Netanya

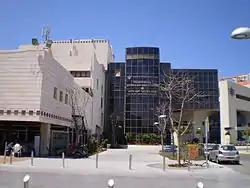
Laniado Hospital

Netanya is located on the Israeli Mediterranean Coastal Plain, the historic land bridge between Europe, Africa, and Asia. The city is the capital of the Sharon plain, a geographic region stretching from the Mediterranean in the west to the Samarian hills in the east, and the modern-day Gush Dan metropolitan area in the south northwards to Mount Carmel. Although the capital of a densely populated region, Netanya itself is relatively separate from settlements to the north, south, and east, although, over time, growth has incorporated some into what makes up modern-day Netanya.